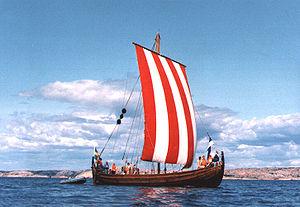
Les Drakkars est un film anglo-yougoslave réalisé par Jack Cardiff et sorti en 1964.